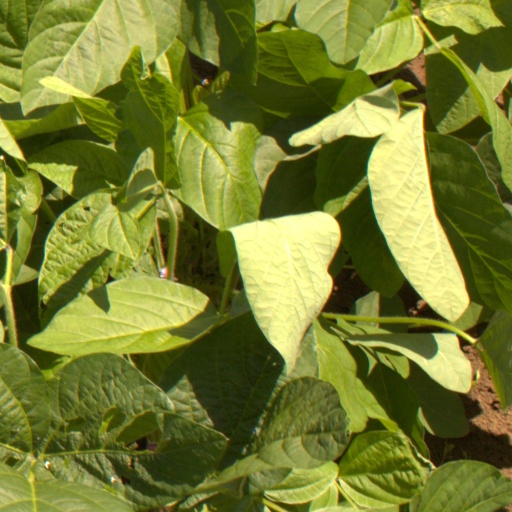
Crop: soybean